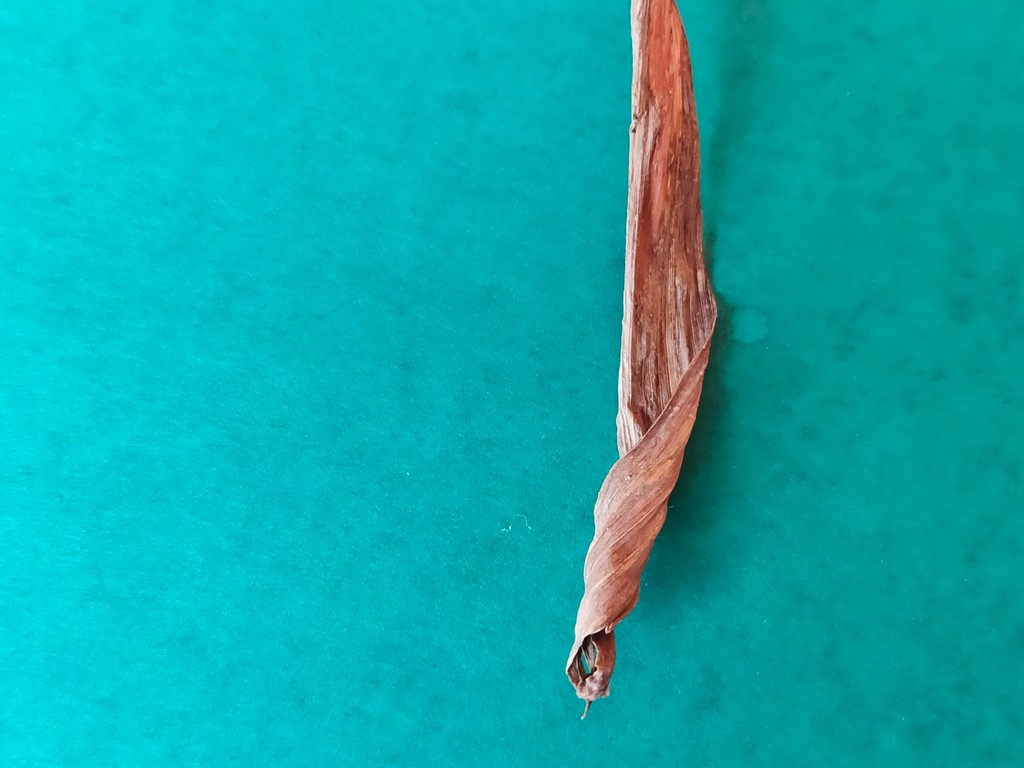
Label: Dried